Messiah (Handel)

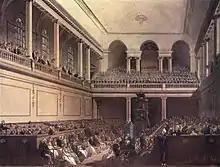
The chapel of London's Foundling Hospital, the venue for regular charity performances of "Messiah" from 1750

Handel's decision to give a season of concerts in Dublin in the winter of 1741–42 arose from an invitation from the Duke of Devonshire, then serving as Lord Lieutenant of Ireland. A violinist friend of Handel's, Matthew Dubourg, was in Dublin as the Lord Lieutenant's bandmaster; he would look after the tour's orchestral requirements. Whether Handel originally intended to perform "Messiah" in Dublin is uncertain; he did not inform Jennens of any such plan, for the latter wrote to Holdsworth on 2 December 1741: "…it was some mortification to me to hear that instead of performing "Messiah" here he has gone into Ireland with it." After arriving in Dublin on 18 November 1741, Handel arranged a subscription series of six concerts, to be held between December 1741 and February 1742 at the Great Music Hall, Fishamble Street. The venue had been built in 1741 specifically to accommodate concerts for the benefit of "The Charitable and Musical Society for the Release of Imprisoned Debtors", a charity for whom Handel had agreed to perform one benefit performance. These concerts were so popular that a second series was quickly arranged; "Messiah" figured in neither series.